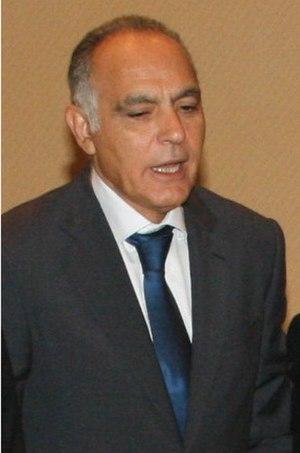
Les élections législatives de 2016 au Maroc ont eu lieu le 7 octobre 2016. La campagne électorale s'est déroulée entre les 24 septembre et 6 octobre.